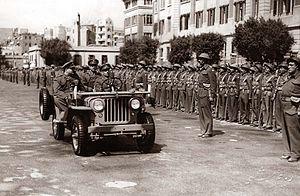
Les forces armées égyptiennes sont les forces militaires de l'Égypte et sont l'une des plus importantes en Afrique, au Moyen-Orient, et le monde. Elles comprennent l'armée, la force aérienne, la marine et le commandement de la défense aérienne égyptienne.